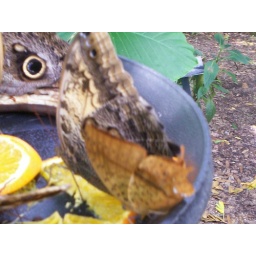
in the butterfly area, moths eating oranges